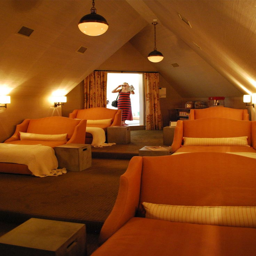
a chaise lounge for each person ?